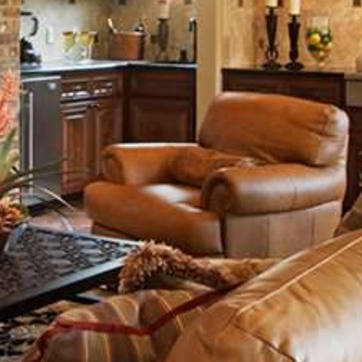
Material: leather